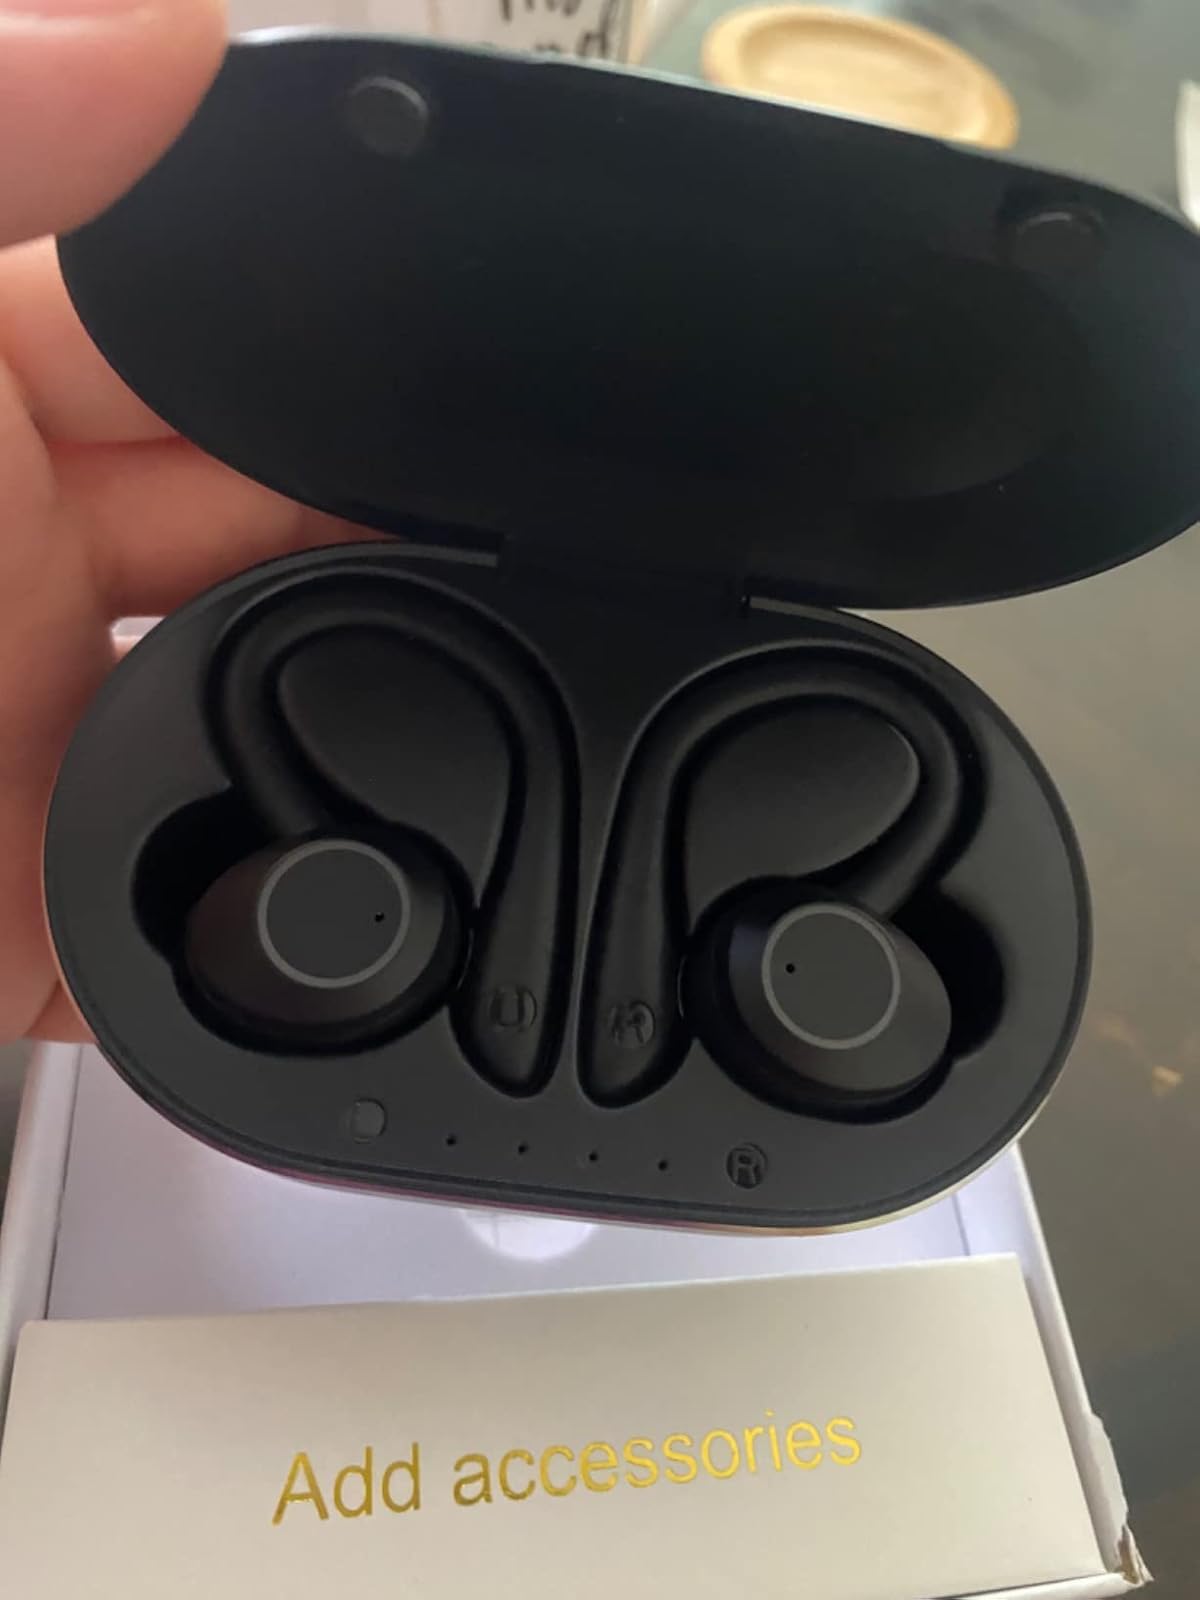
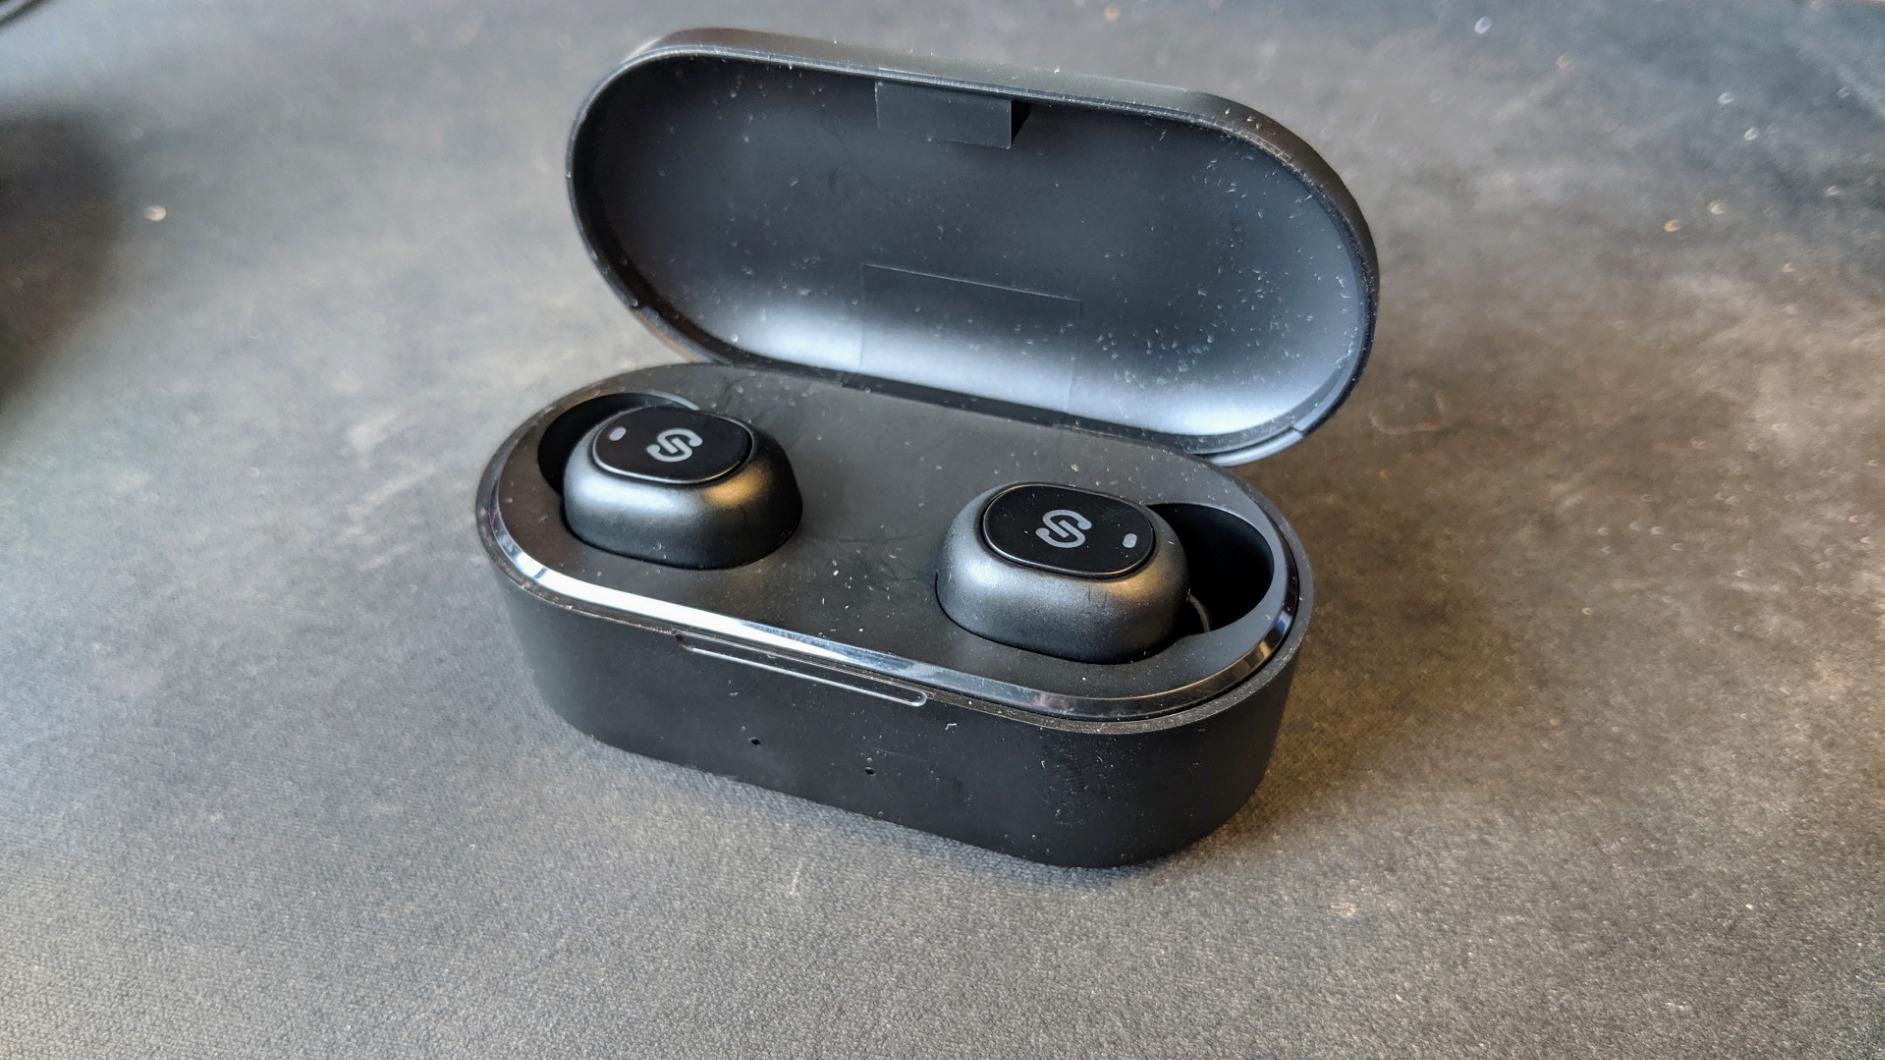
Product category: earbuds
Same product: no